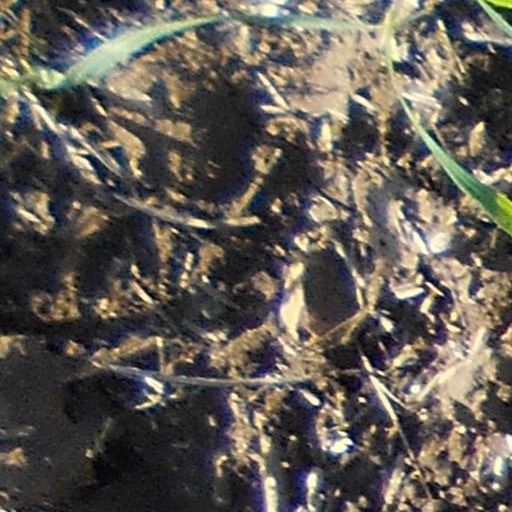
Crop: wheat